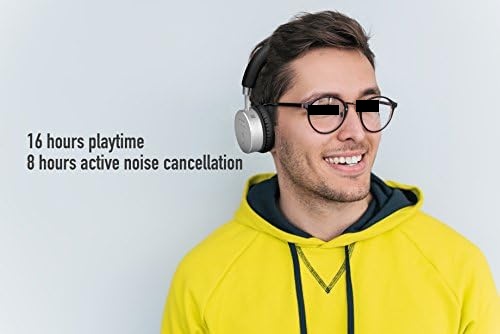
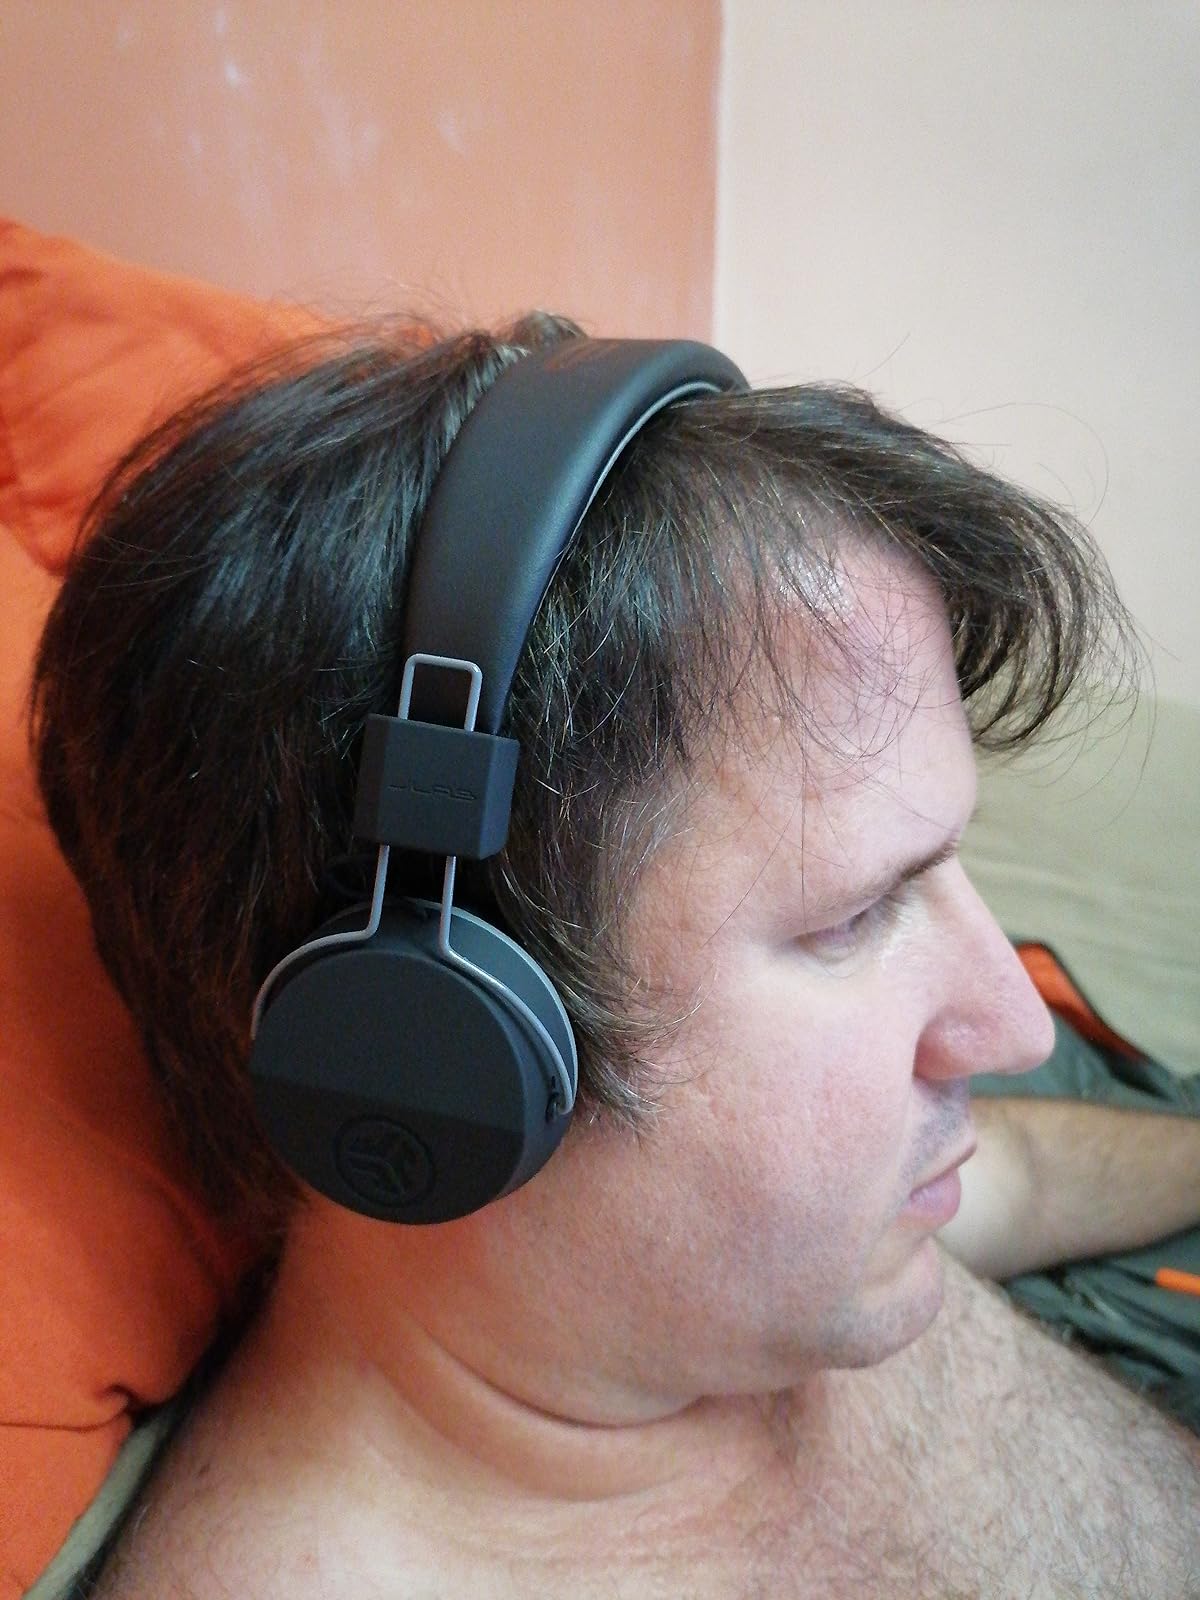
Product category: headphones
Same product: no